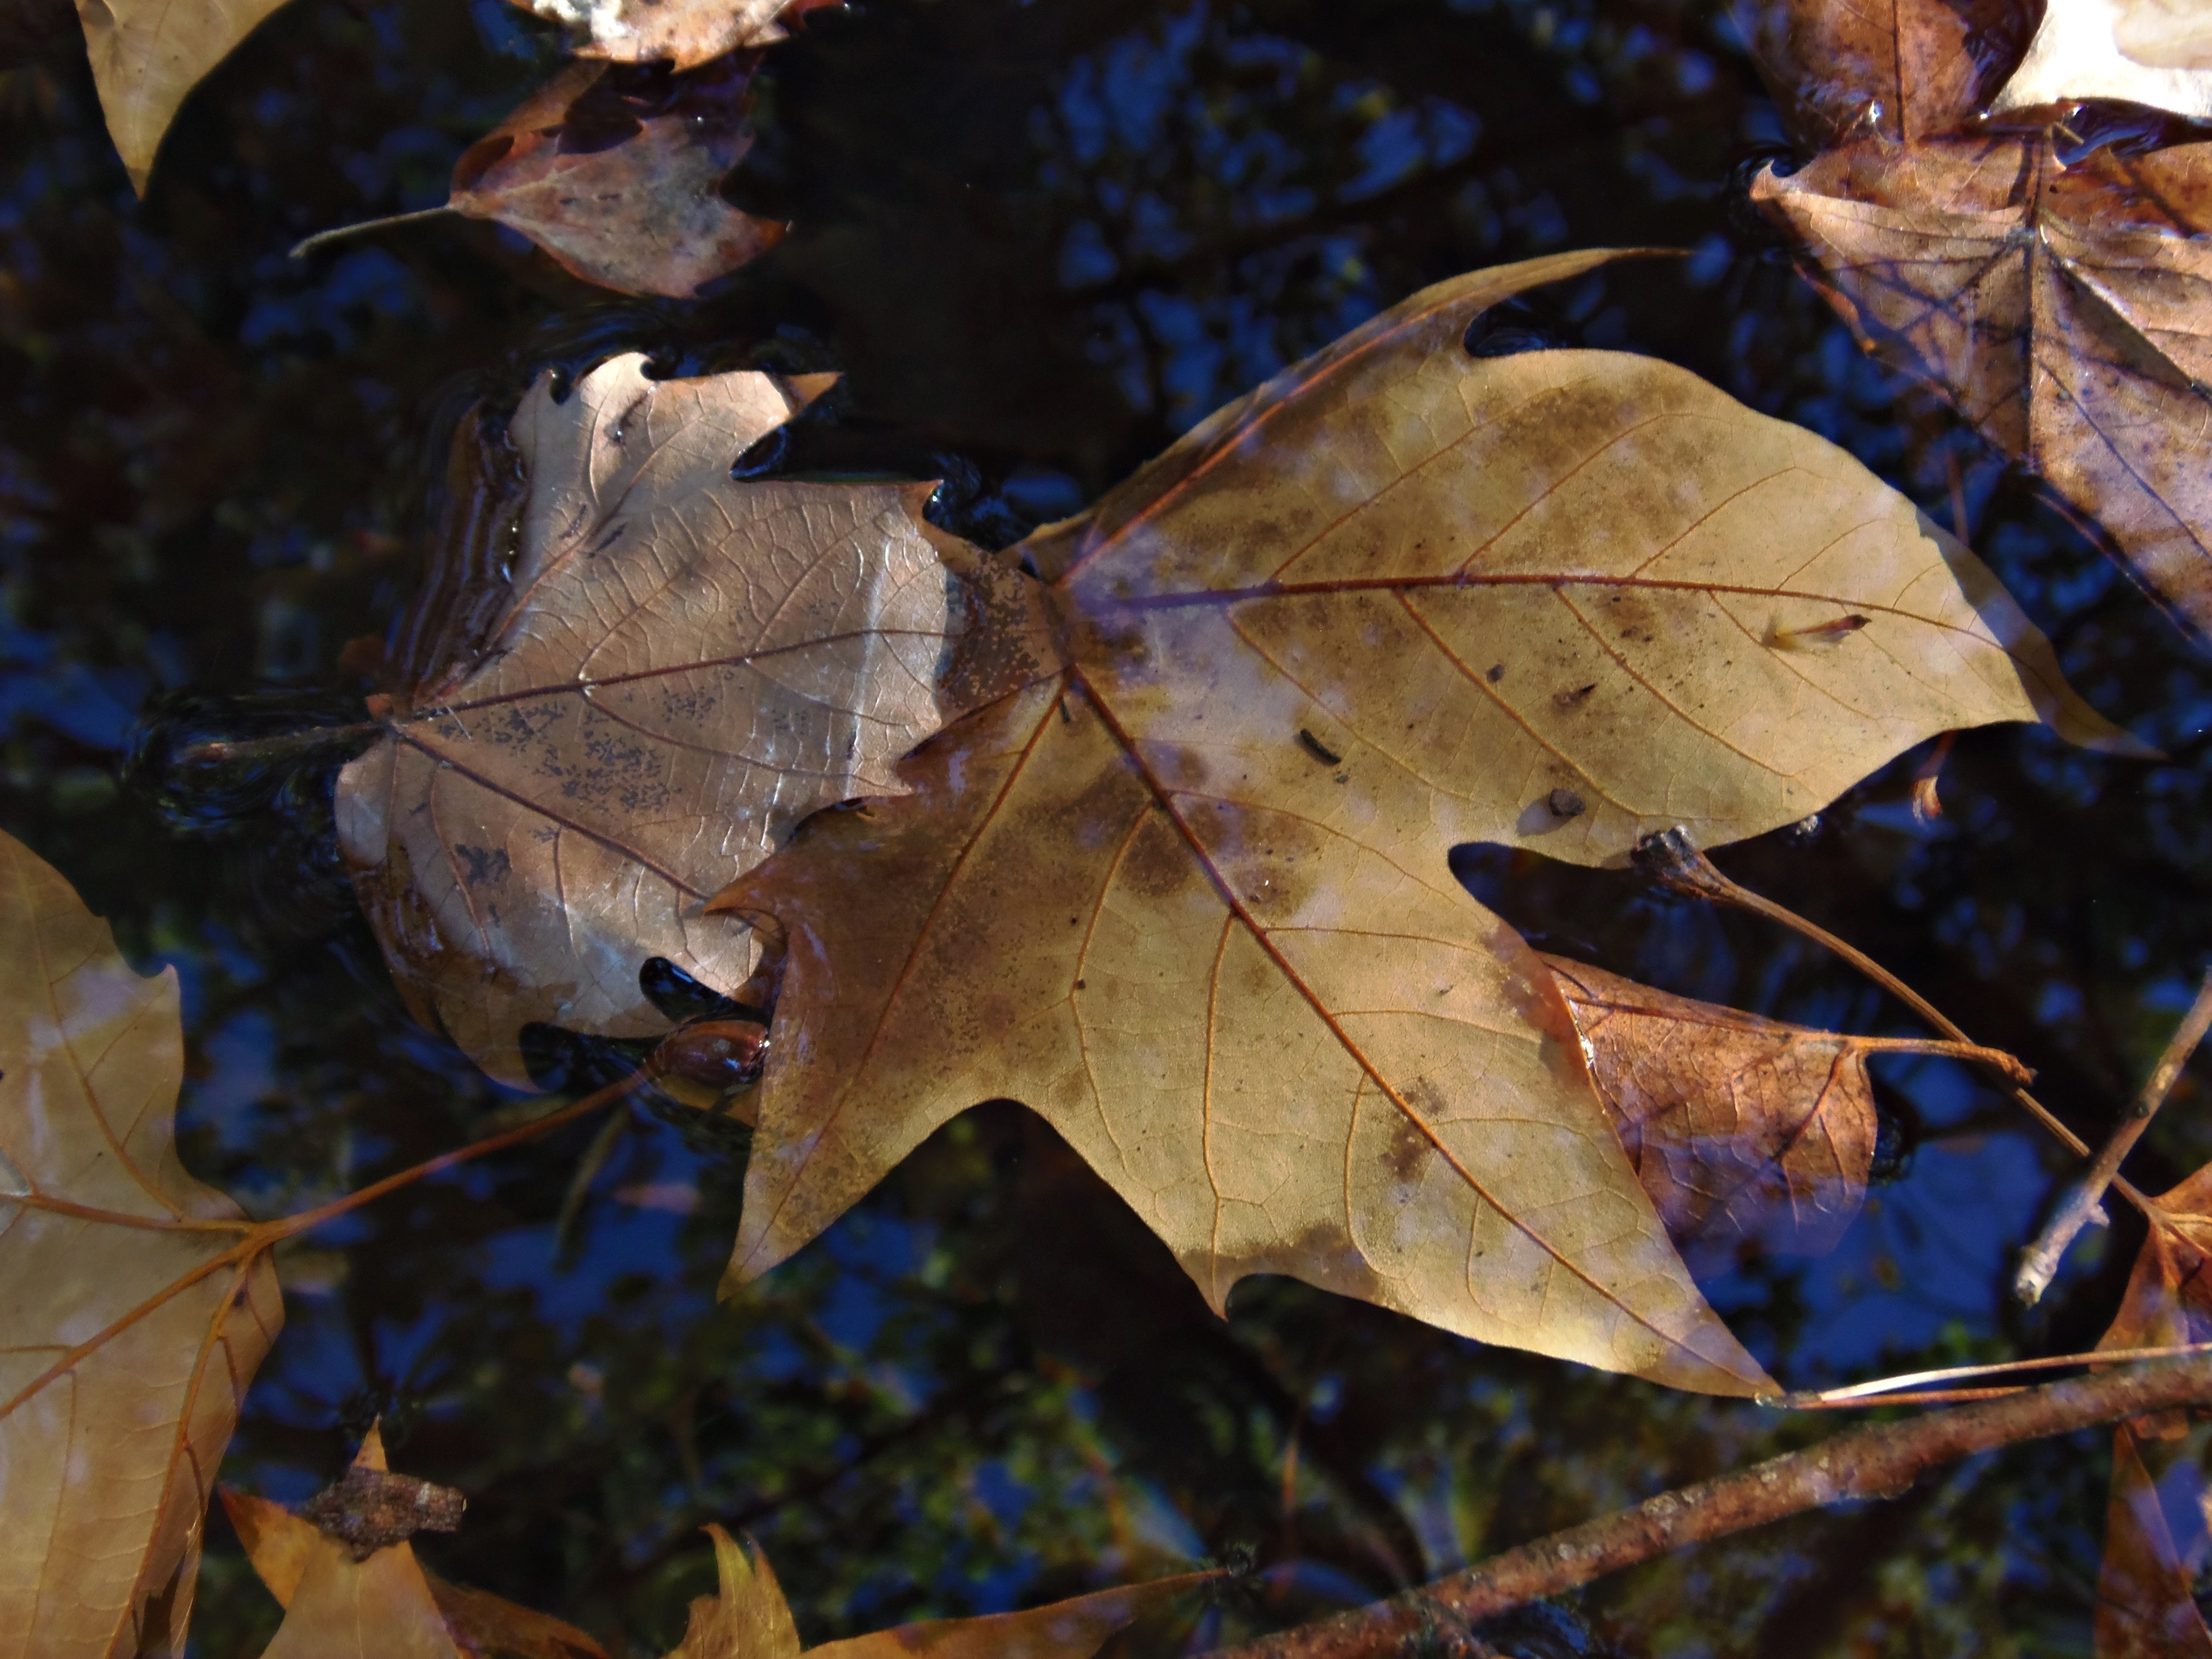
tree, water, nature, branch, plant, sunset, leaf, flower, reflection, autumn, brown, botany, float, season, fauna, maple leaf, leaves, oak, autumn leaves, autumn forest, macro photography, ocher, woody plant, land plant